Battle of Canton (May 1841)

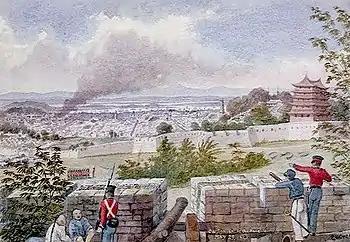
British bombardment of Canton from the surrounding heights

On May21 Chinese forces attempted a night ambush on British positions in the hills to the north of Canton but were repelled.